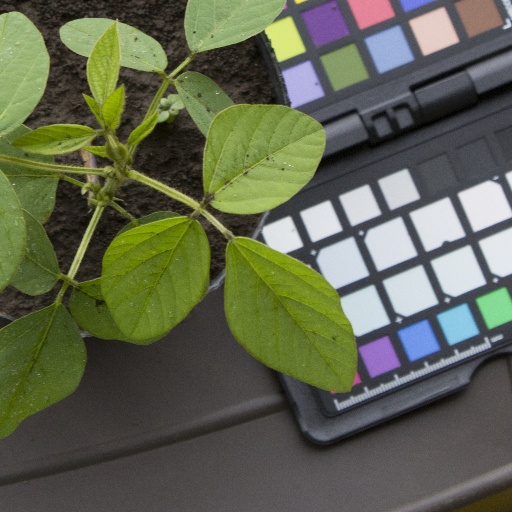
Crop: soybean